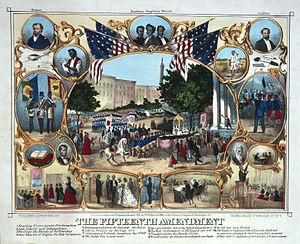
Le quinzième amendement de la Constitution des États-Unis, proposé le 26 février 1869, ratifié le 3 février 1870, est dans la droite ligne des XIIIᵉ et XIVᵉ amendements. Il garantit le droit de vote aux anciens esclaves.
Le 3 février est le 34ᵉ jour de l'année du calendrier grégorien. Il reste 331 jours avant la fin de l'année, 332 en cas d'année bissextile.
Cette page concerne des événements d'actualité qui se sont produits durant l'année 1870 du calendrier grégorien aux États-Unis.